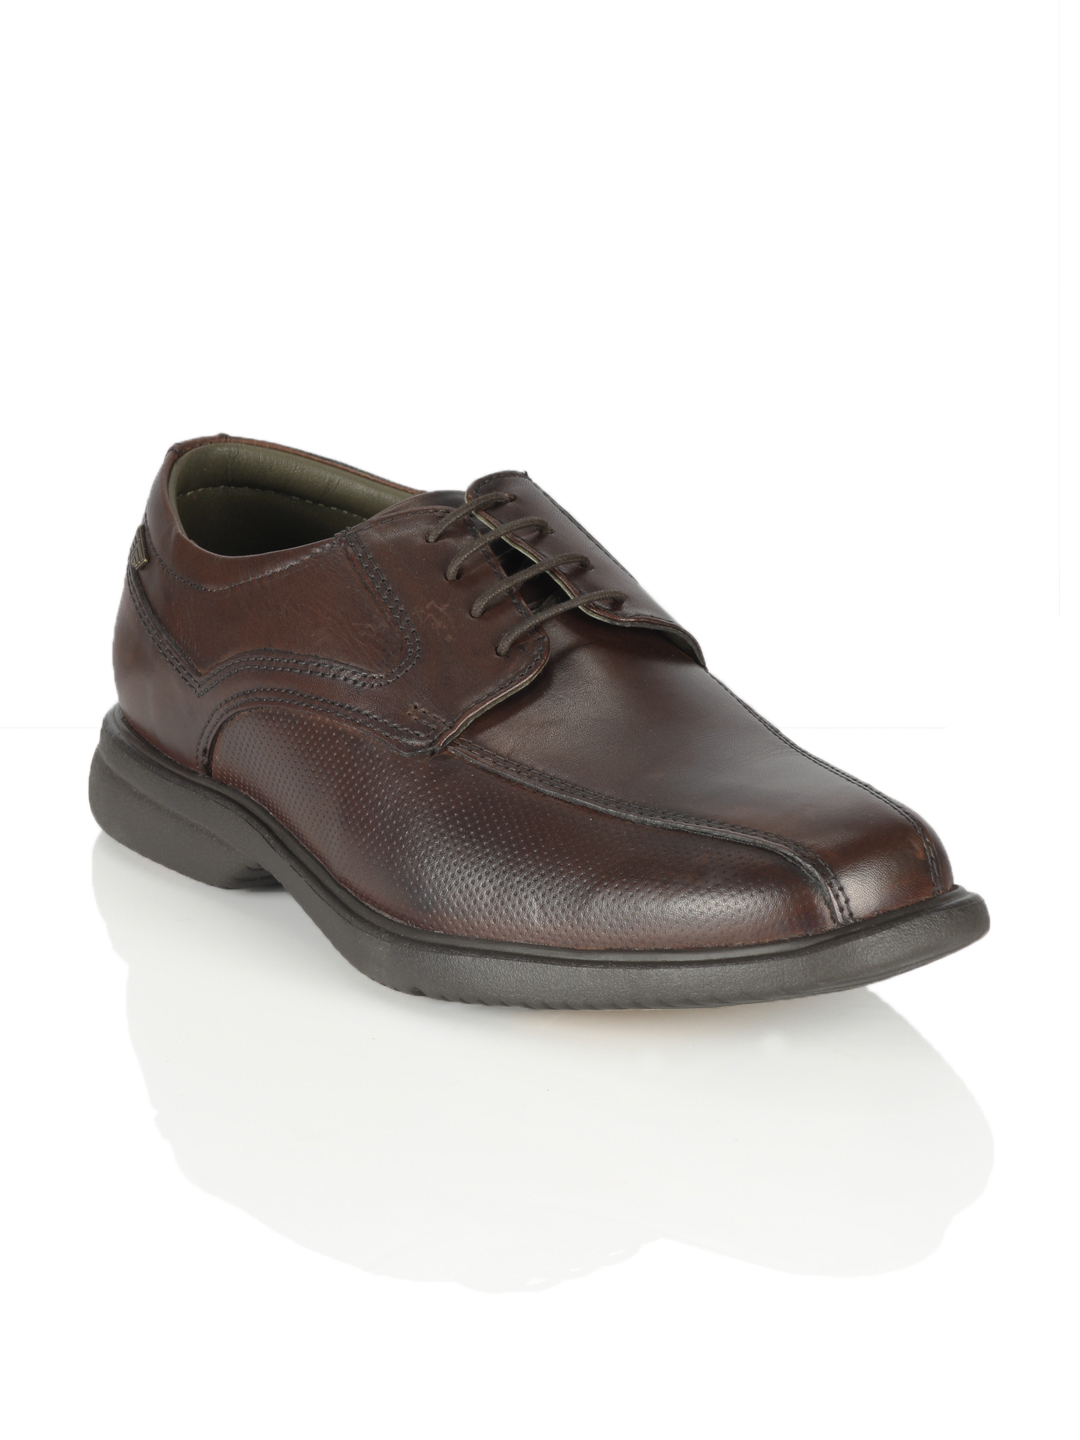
Red Tape Men Brown Shoes
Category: Footwear / Shoes / Formal Shoes
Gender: Men
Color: Brown
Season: Winter 2018
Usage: Formal